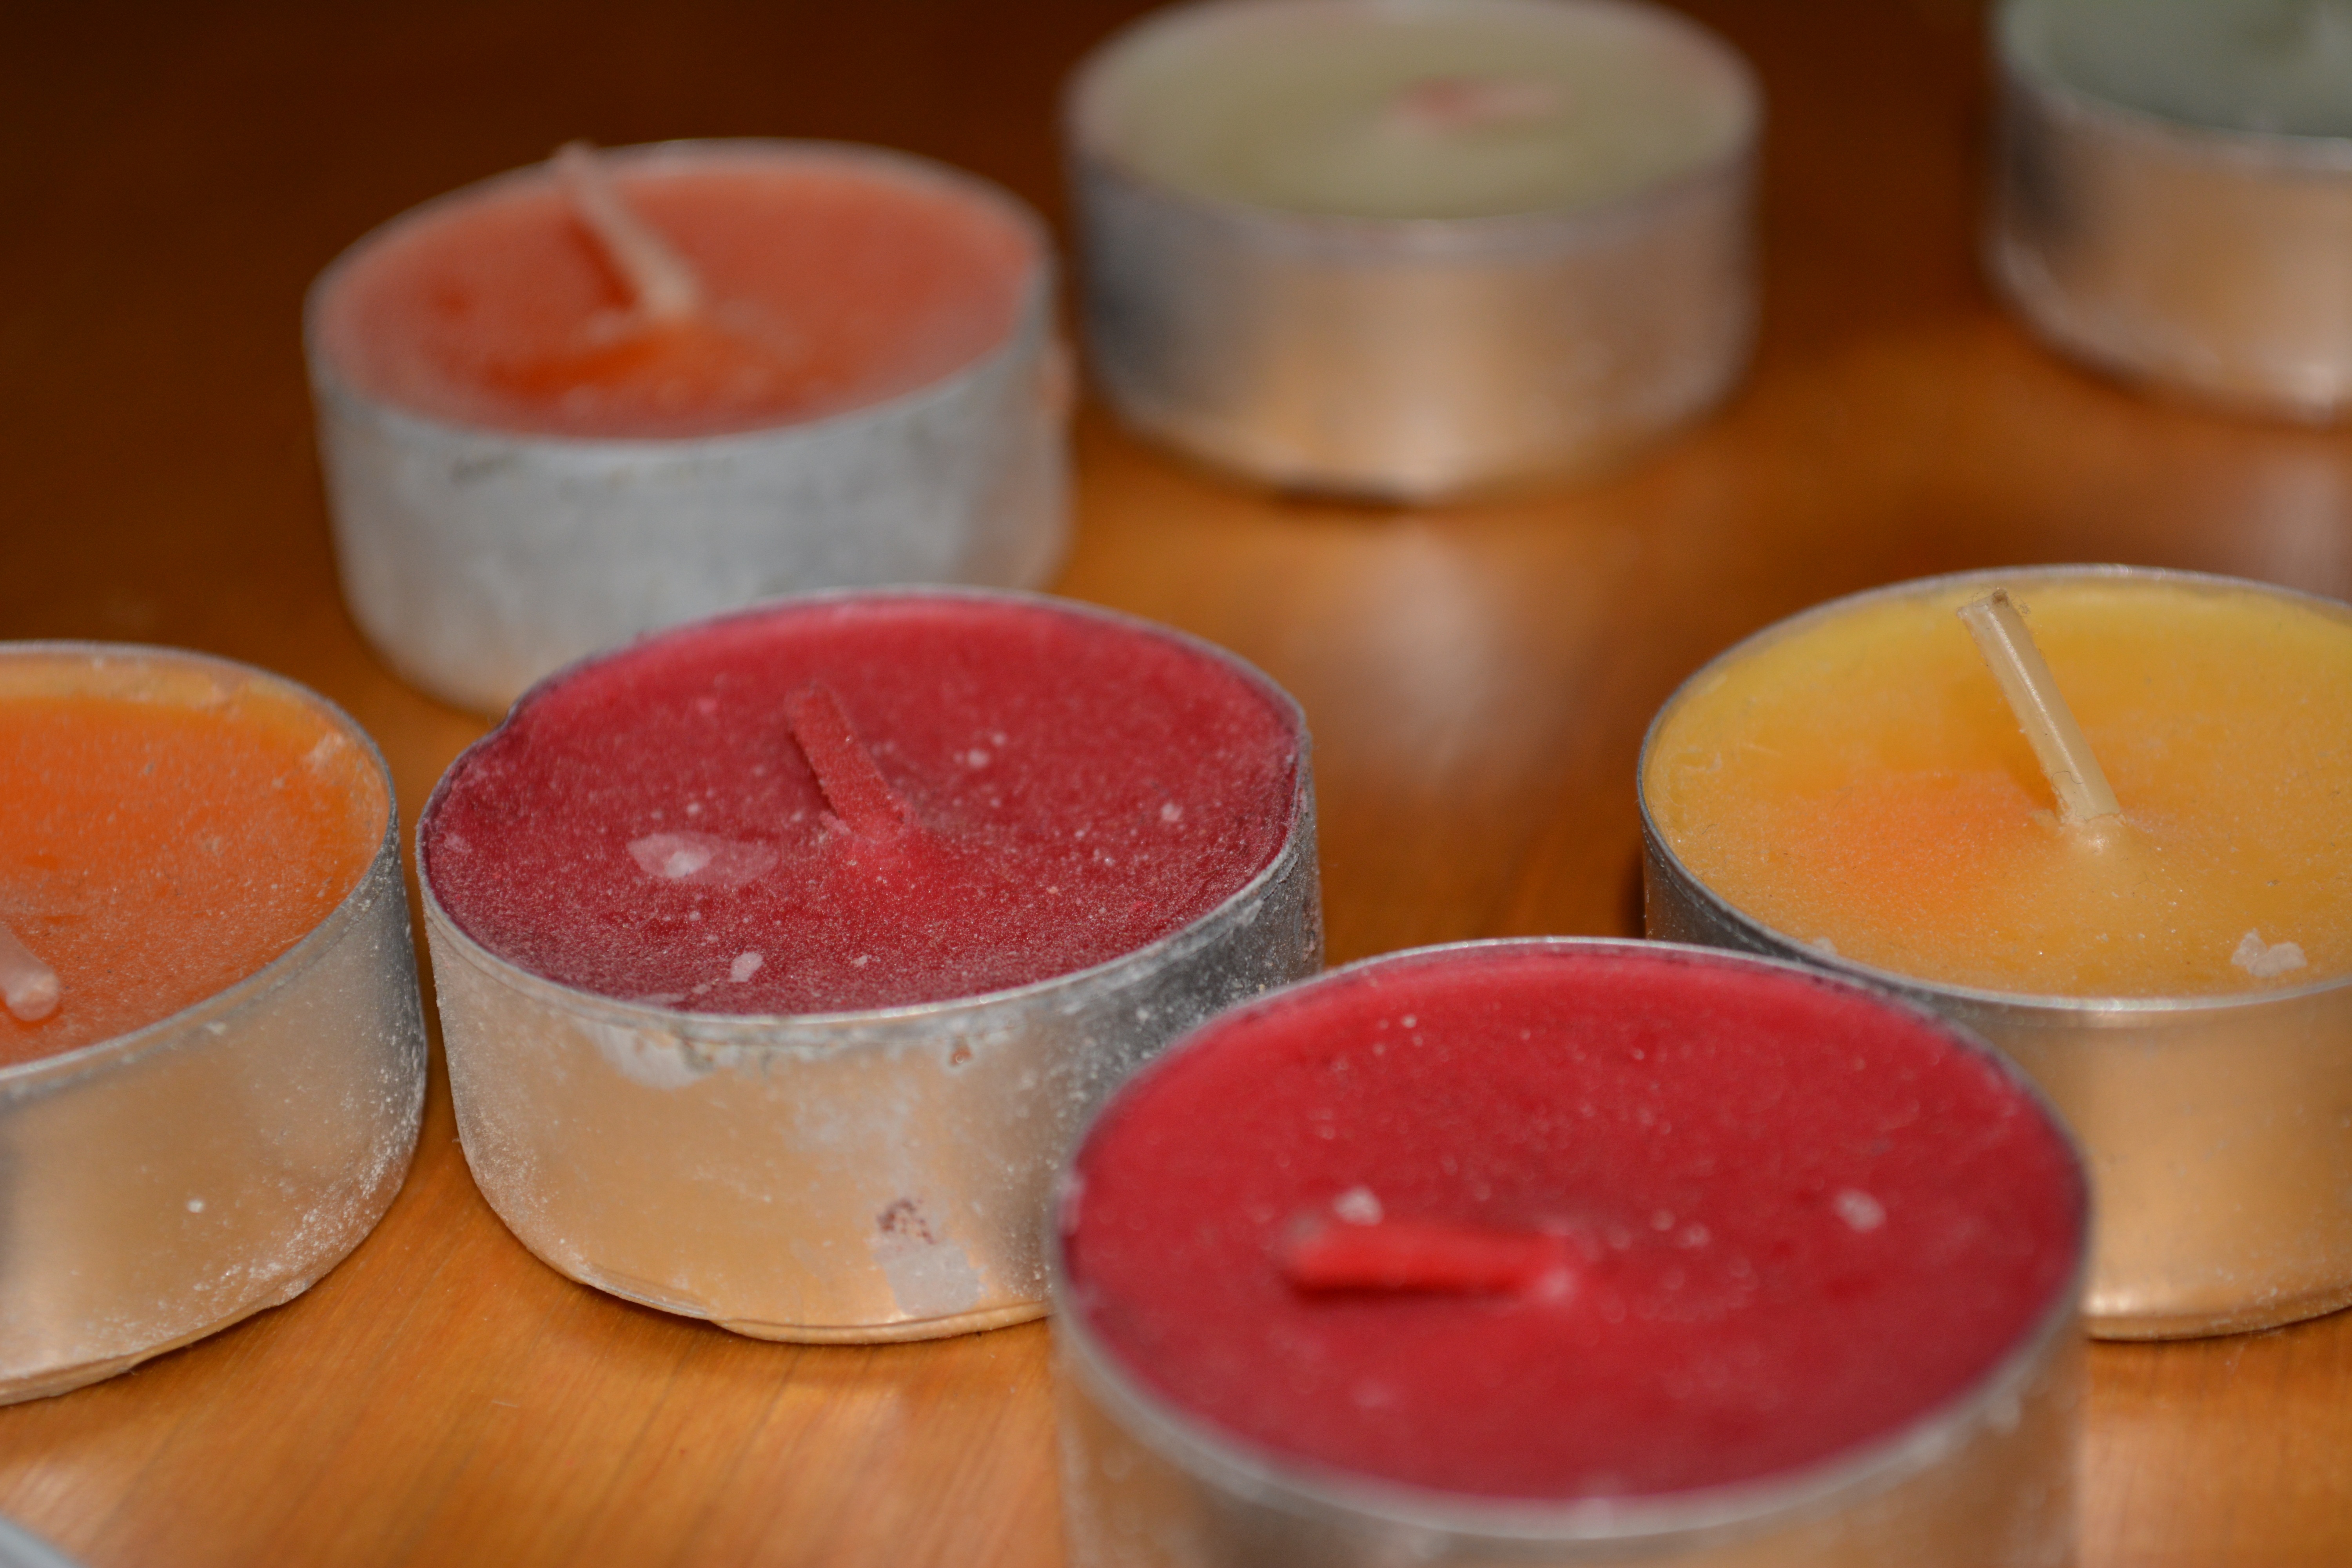
plant, fruit, food, produce, drink, yellow, candle, dessert, lighting, candles, melon, flowering plant, land plant, gelatin dessert, easter candles